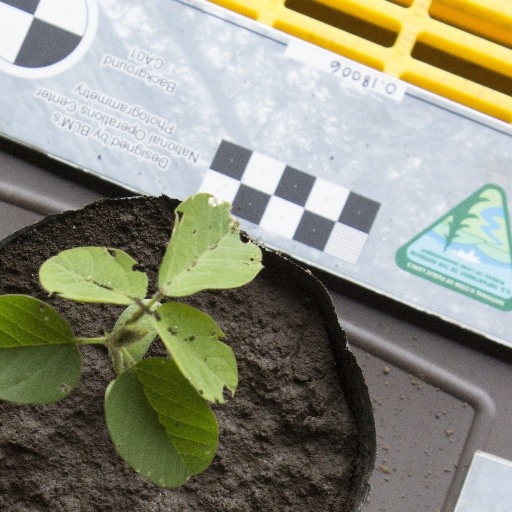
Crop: soybean